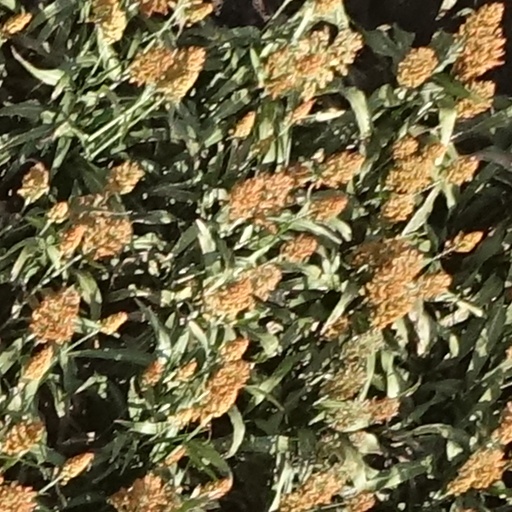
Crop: sorghum